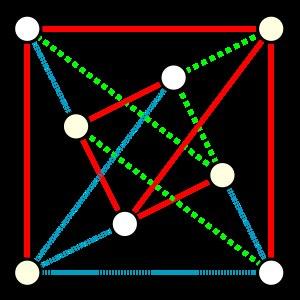
En théorie des graphes, l'arboricité d'un graphe non orienté est le nombre minimum de forêts nécessaires pour couvrir toutes les arêtes. Il en existe plusieurs variantes avec des couvertures par des arbres particuliers, comme les étoiles.